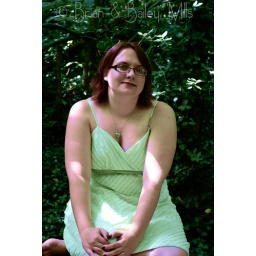
Bailey looking adorable in her pretty green dress